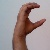
The image shows a hand gesture representing the letter 'C' in Indian Sign Language.